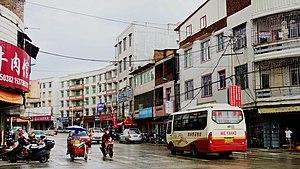
Le district de Luojiang est une subdivision administrative de la province du Fujian en Chine. Il est placé sous la juridiction de la ville-préfecture de Quanzhou.